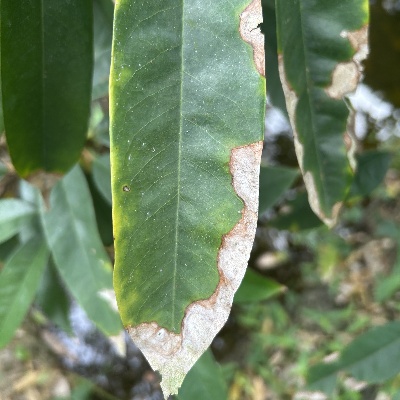
Label: Leaf_Colletotrichum